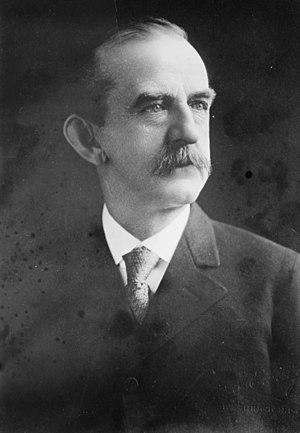
Winthrop Murray Crane est un homme politique américain.